Beyoğlu

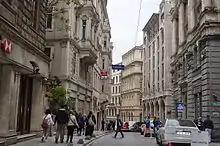

"Pano", established by Panayotis Papadopoulos in 1898, and the neighbouring "Viktor Levi", established in 1914, are among the oldest winehouses in the city and are located on Kalyoncu Kulluk Street near the British Consulate and Galatasaray Square. "Cumhuriyet Meyhanesi" (literally "Republic Winehouse"), renamed in the early 1930s but originally established in the early 1890s, is another popular historic winehouse and is located in the nearby Sahne Street, along with the "Hazzopulo Winehouse", established in 1871, inside the "Hazzopulo Pasajı" which connects Sahne Street and Meşrutiyet Avenue. The famous "Nevizade Street", which has rows of historic pubs next to each other, is also in this area. Other historic pubs are found in the areas around "Tünel Pasajı" and the nearby "Asmalımescit Street". Some historic neighbourhoods around İstiklal Avenue have recently been recreated, such as "Cezayir Street" near Galatasaray High School, which became known as "La Rue Française" and has rows of francophone pubs, cafés and restaurants playing live French music. "Artiste Terasse" (Artist Teras) on Cezayir Street is a popular restaurant-bar which offers panoramic views of the Hagia Sophia, Topkapı Palace, Sultan Ahmed Mosque and Galata Tower.